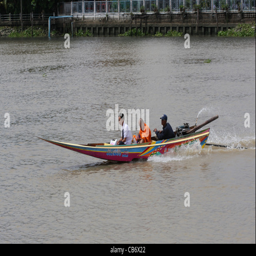
monk in a fast water taxi